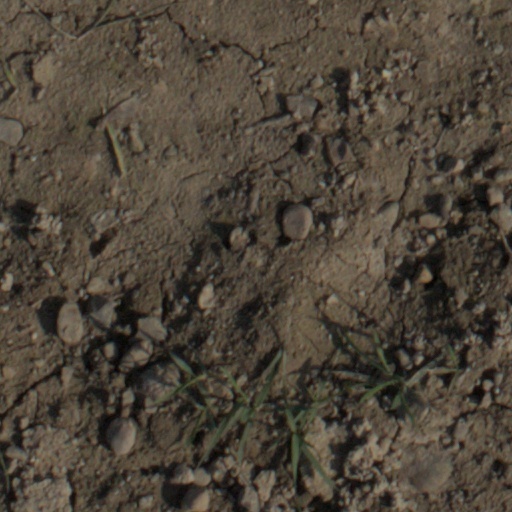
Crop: wheat